Ripley's Believe It or Not!: The Animated Series

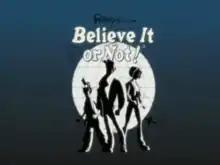
Title card

Ripley's Believe It or Not!: The Animated Series (also known simply as Ripley's Believe It or Not!) is an animated television series based solely on the brand of "Ripley's Believe It or Not!". The series was produced by Alphanim and CINAR for Family Channel and France 3. 26 episodes were produced, and were aired on Fox Family Channel beginning on July 14, 1999. The series is about three young people, one of whom was Robert Ripley's fictional nephew, who travel the world to discover unexplained mysteries and unusual items. It is cited as the only animated series to have ever been based on the brand.